Ivan Vihor

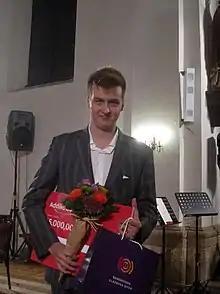
Ivan Vihor in 2017

Ivan Vihor Krsnik Cohar (born 22 January 1997), known just as Ivan Vihor, is a Croatian classical pianist and chess player. He is the winner of the 2017 "Premio delle Arti", the most important Italian piano competition.